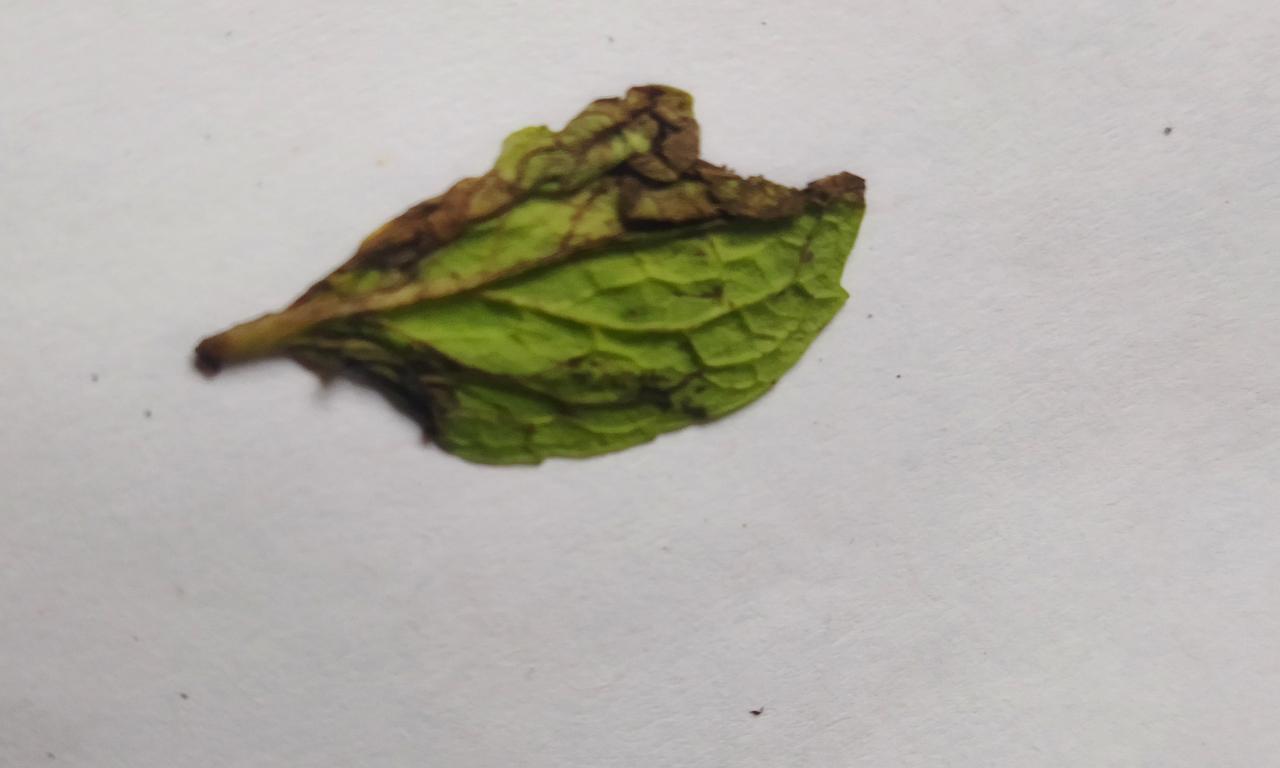
Label: Spoiled